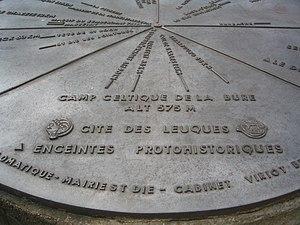
Table d'orientation au Camp celtique de la Bure (Saint-Dié-des-Vosges)
Les Leuques, désignés par les auteurs latins sous le vocable Leuci, étaient un peuple gaulois appartenant à la province de Gaule belgique, à laquelle ils ont été officiellement intégrés vers 20 av. J.-C.